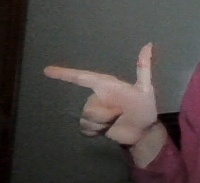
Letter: yaa